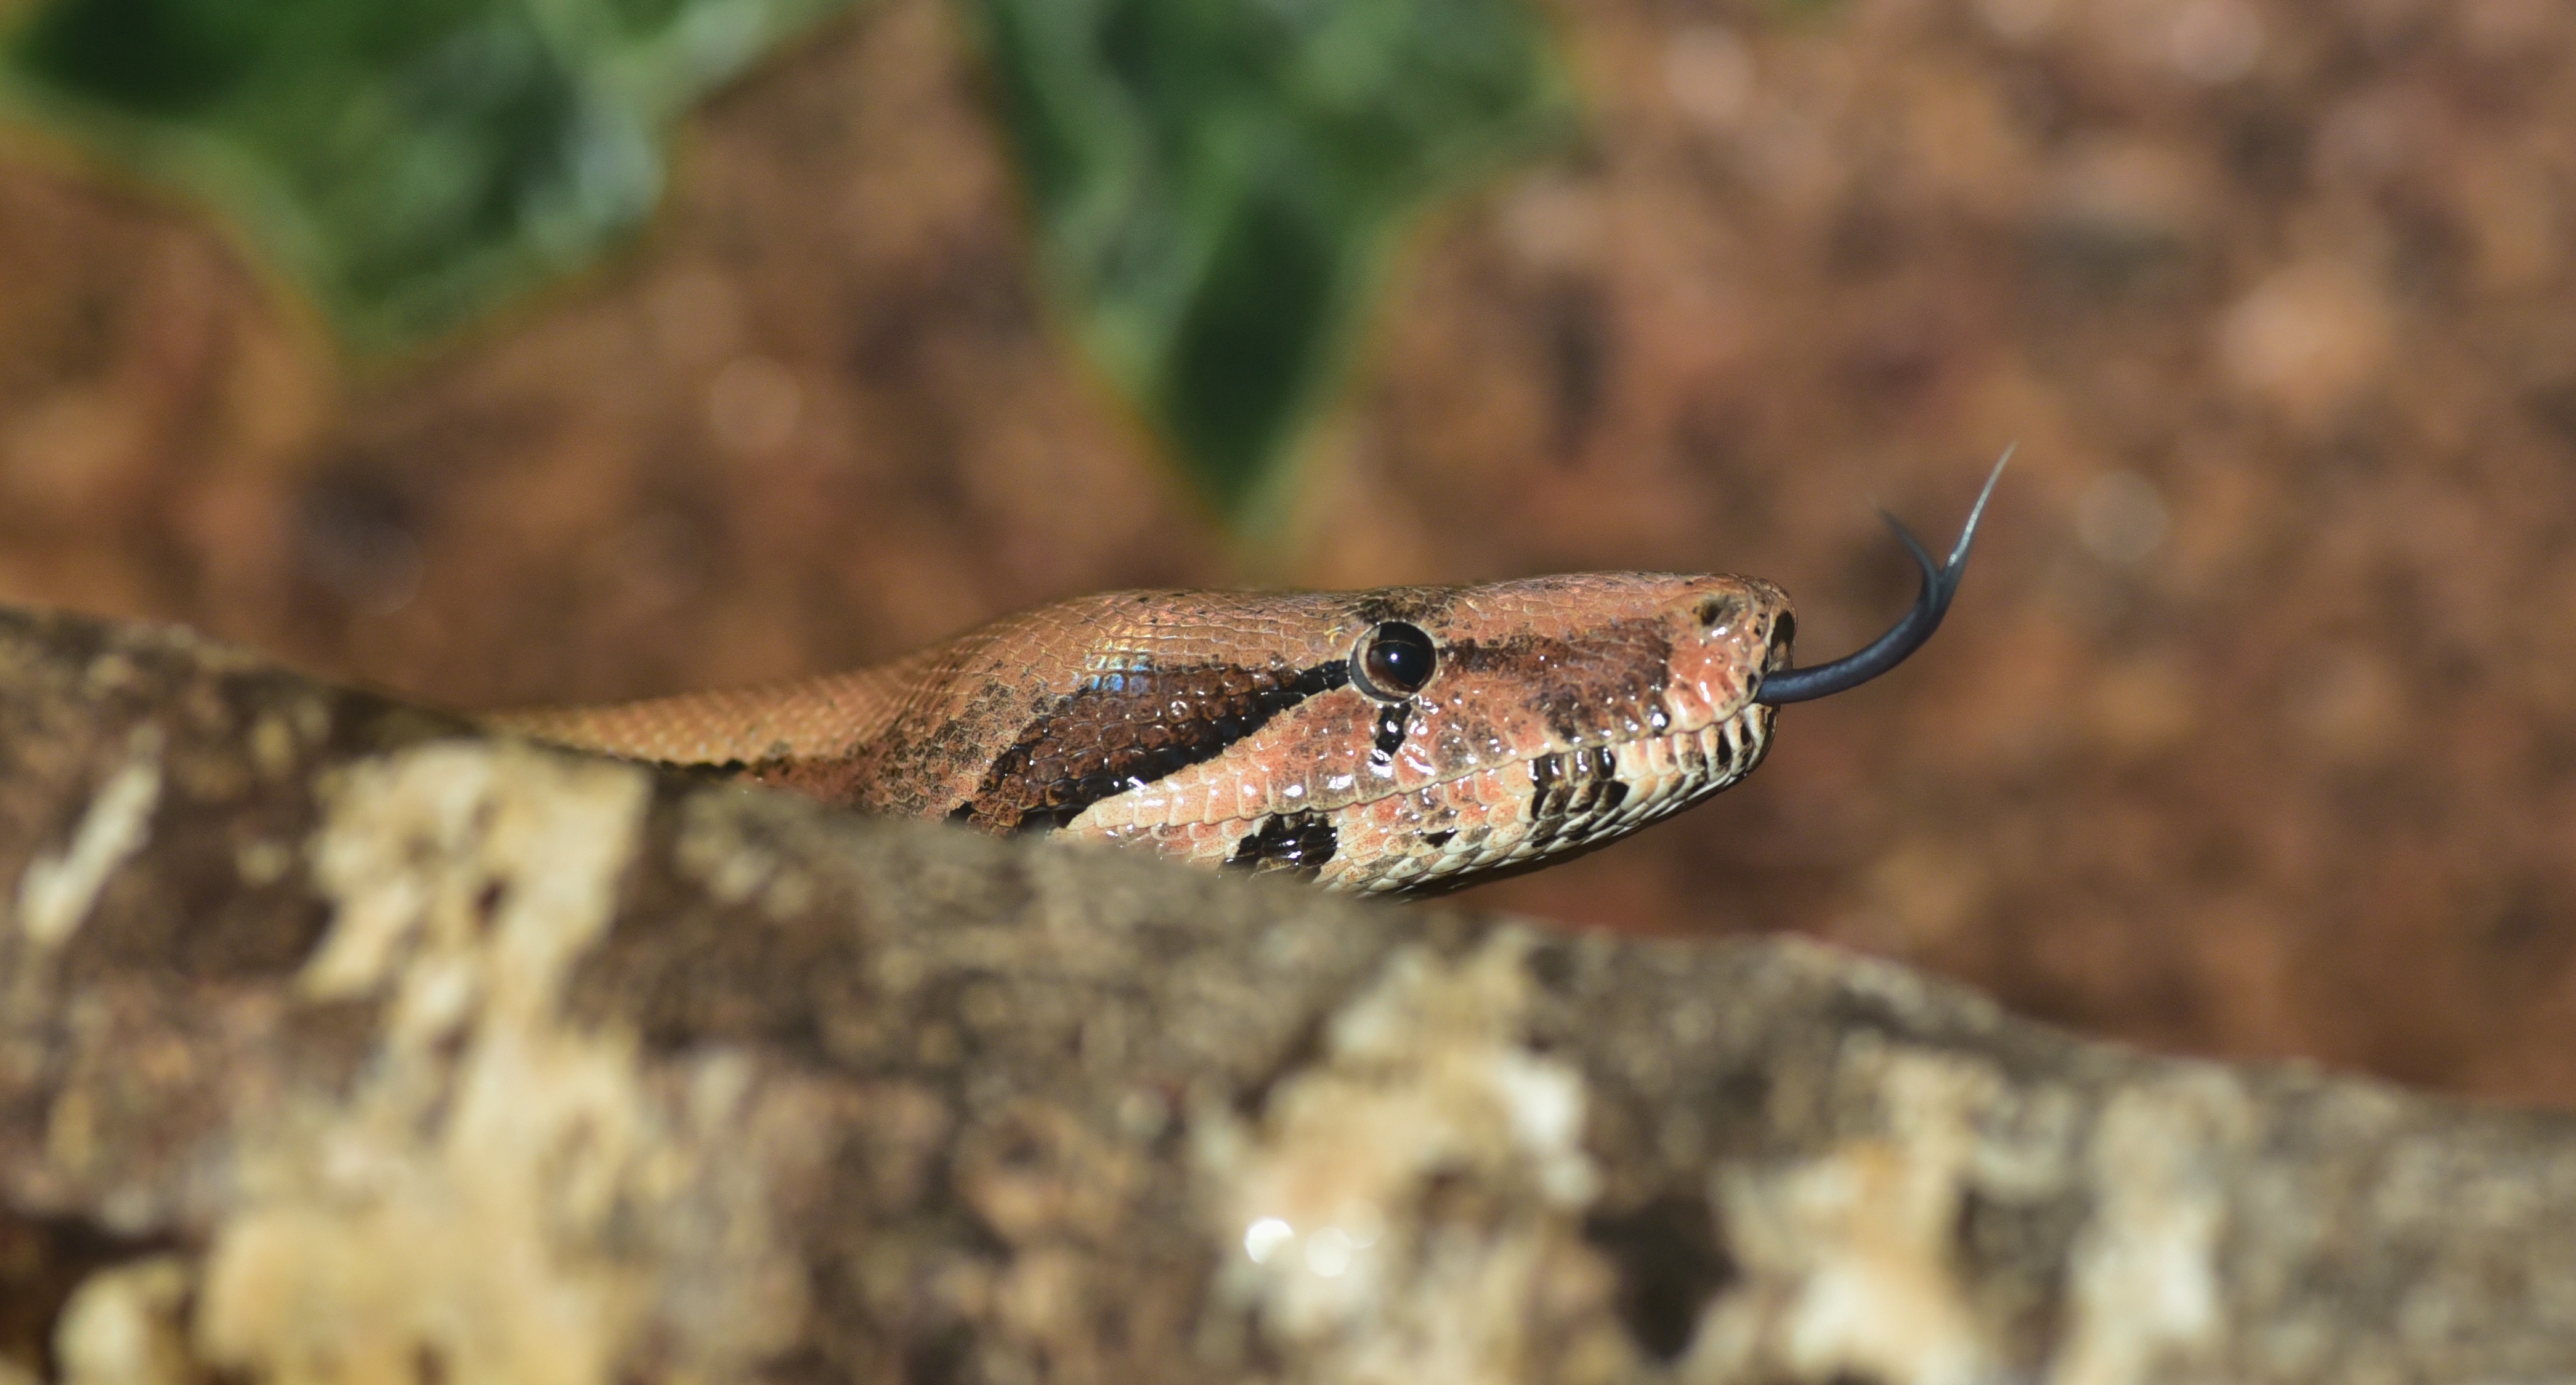
nature, animal, wildlife, insect, small, moth, reptile, scale, close, fauna, lizard, invertebrate, close up, head, lurking, snake, creature, terrarium, constrictor, macro photography, agamidae, non toxic, boa, mouse hunter, emperor snake, red tailed boa, boa imperator, scaled reptile, moths and butterflies